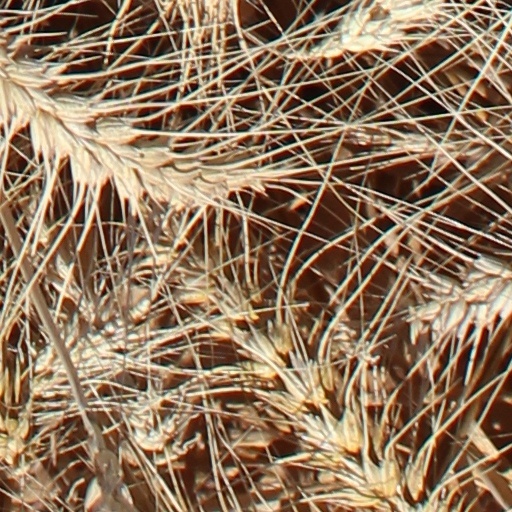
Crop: wheat